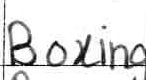
Label: boxing